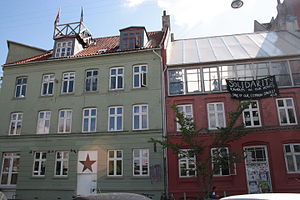
BumZen
Kollektivet BumZen
Baldersgade 20-22, 2200 København N
Kollektivet BumZen, også kaldet BumZen, på Nørrebro i København er siden 1986 kendt som kollektiv og undergrundsscene for forskellige venstreradikale grupper. Den 25. januar 1986 blev to sammenhængende huse i Baldersgade 20-22 på Nørrebro besat, hvor der blev etableret kollektiver. Huset, også kaldet BumZen, er det eneste besatte hus, der senere blev legaliseret. En fond købte huset og beboerne satte det selv i stand. Det fungerer i dag som ungdomskollektiv. Huset blev ransaget af politiet, som brugte tåregas i forbindelse med urolighederne i marts 2007 i forlængelse af rydningen af Ungdomshuset på Jagtvej 69.